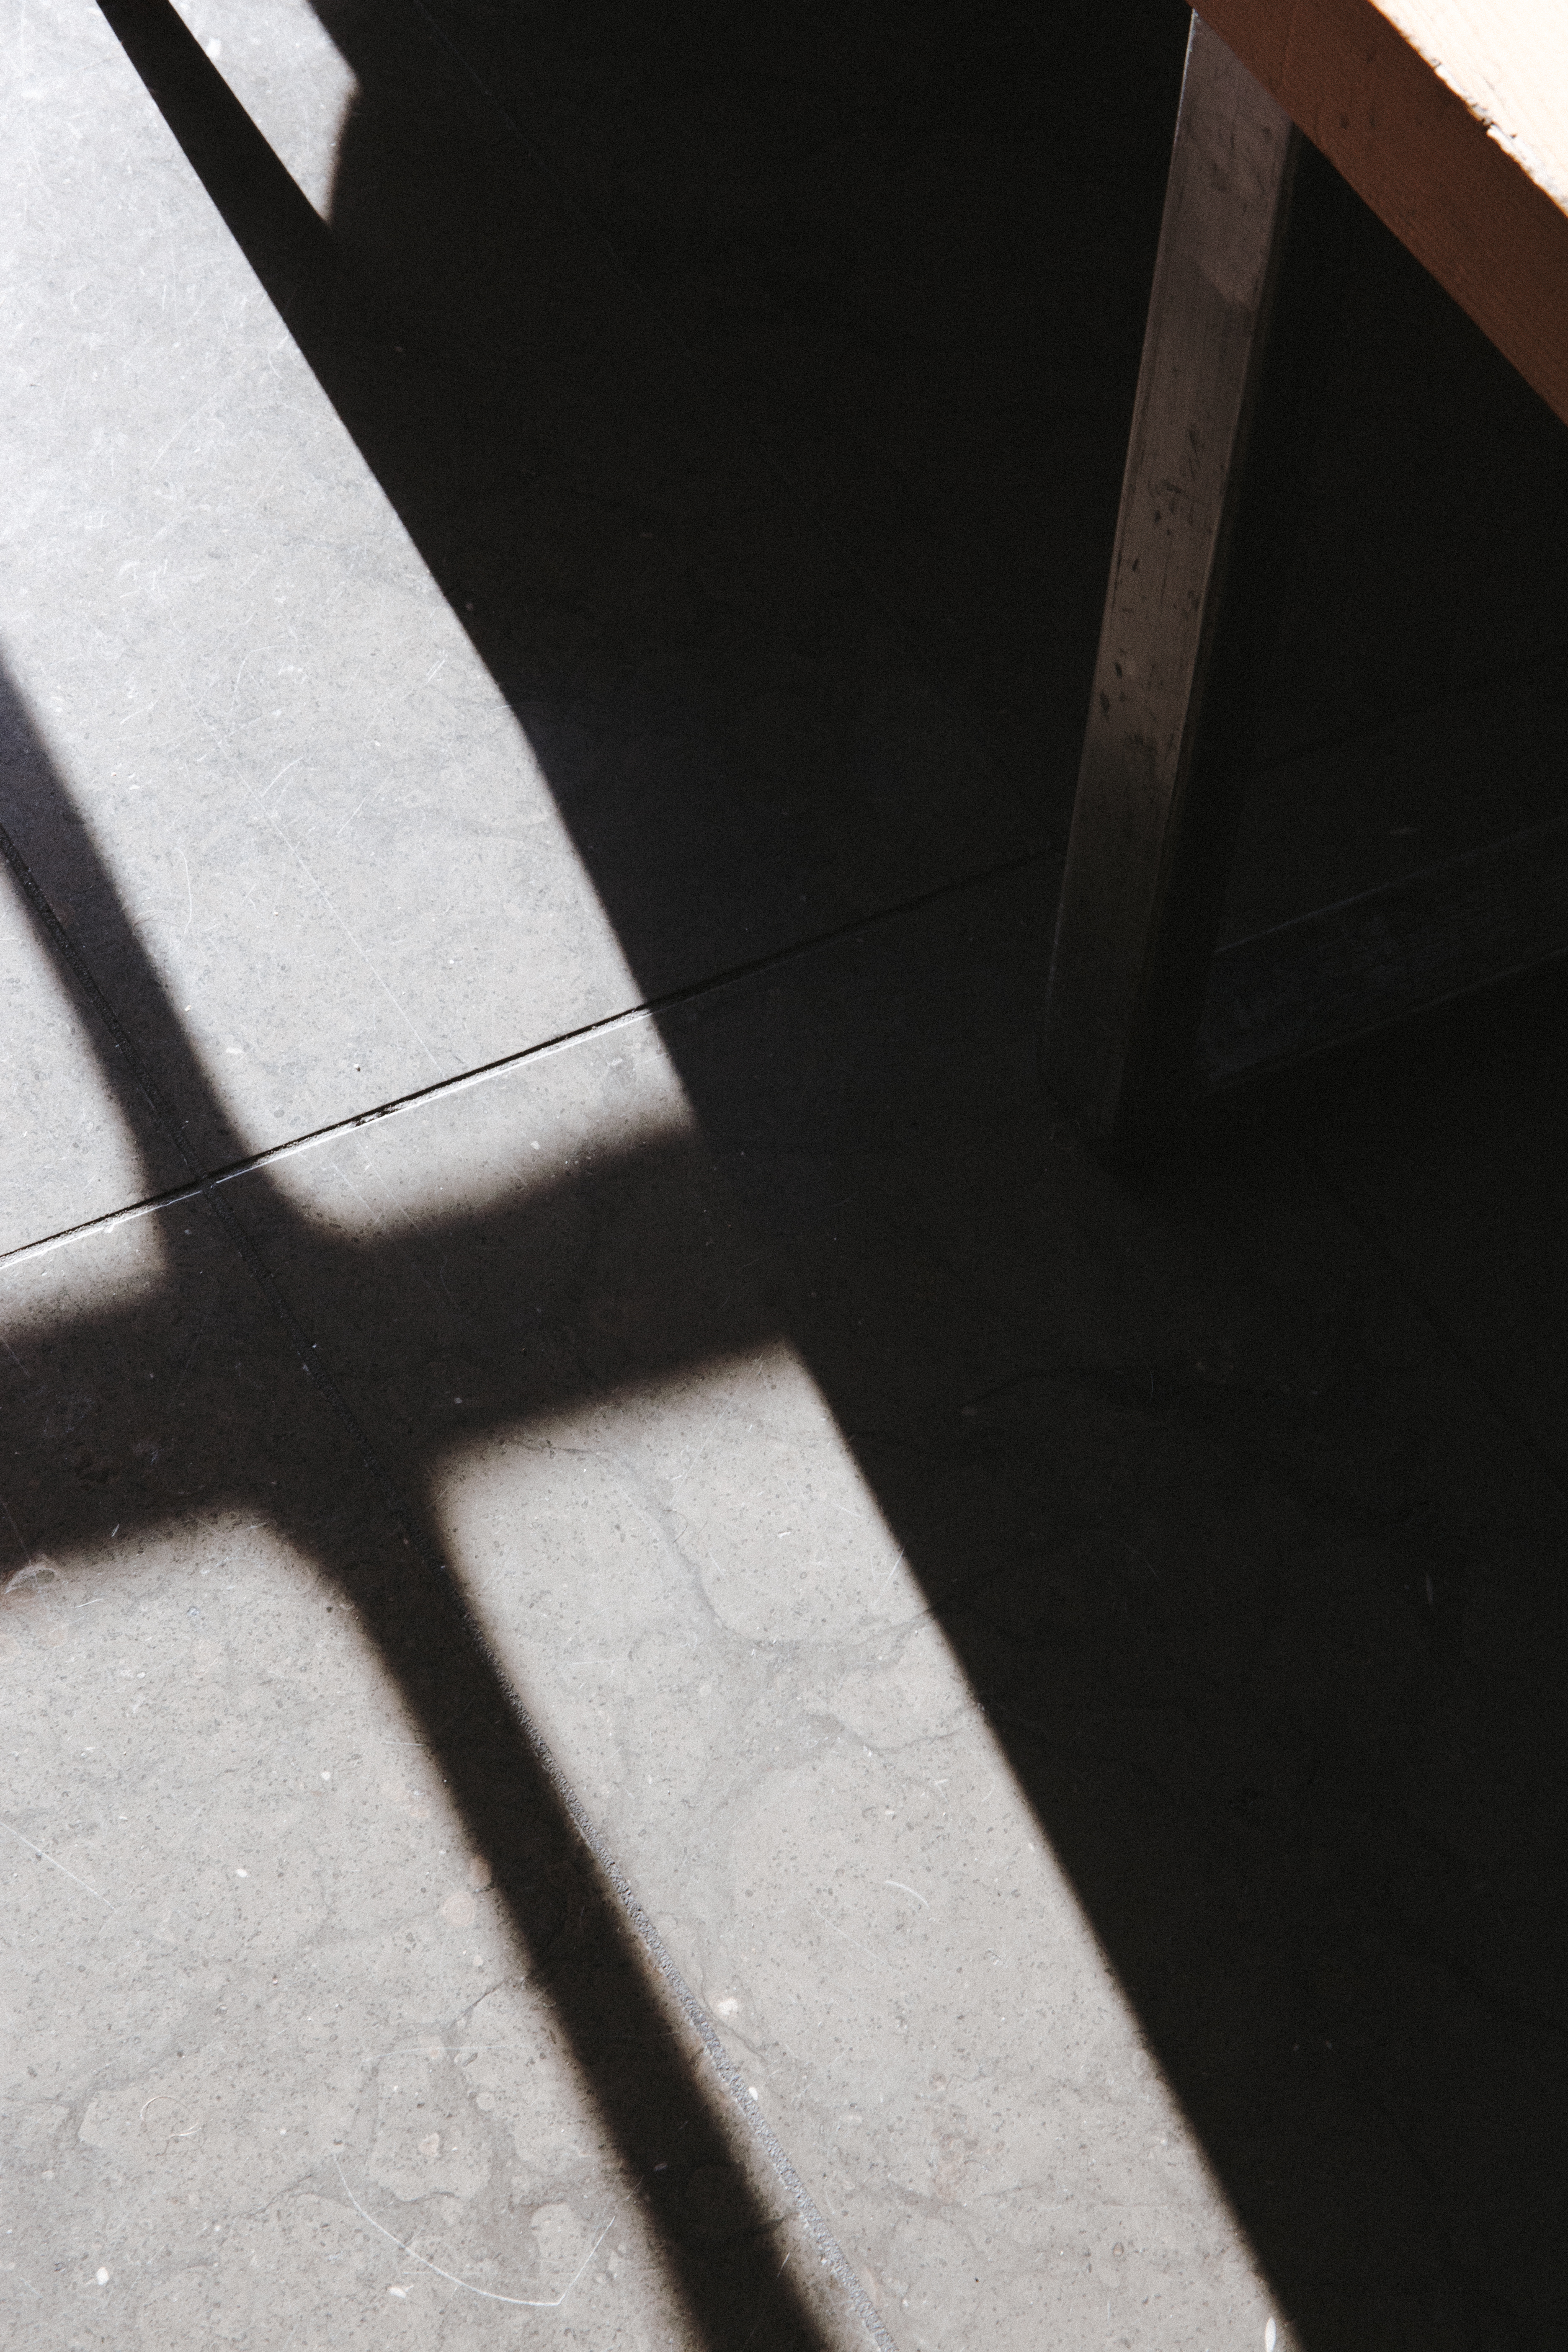
black, white, shadow, line, light, architecture, wall, Tints and shades, black and white, Material property, daylighting, wood, monochrome, window, floor, stairs, pattern, house, rectangle, parallel, concrete